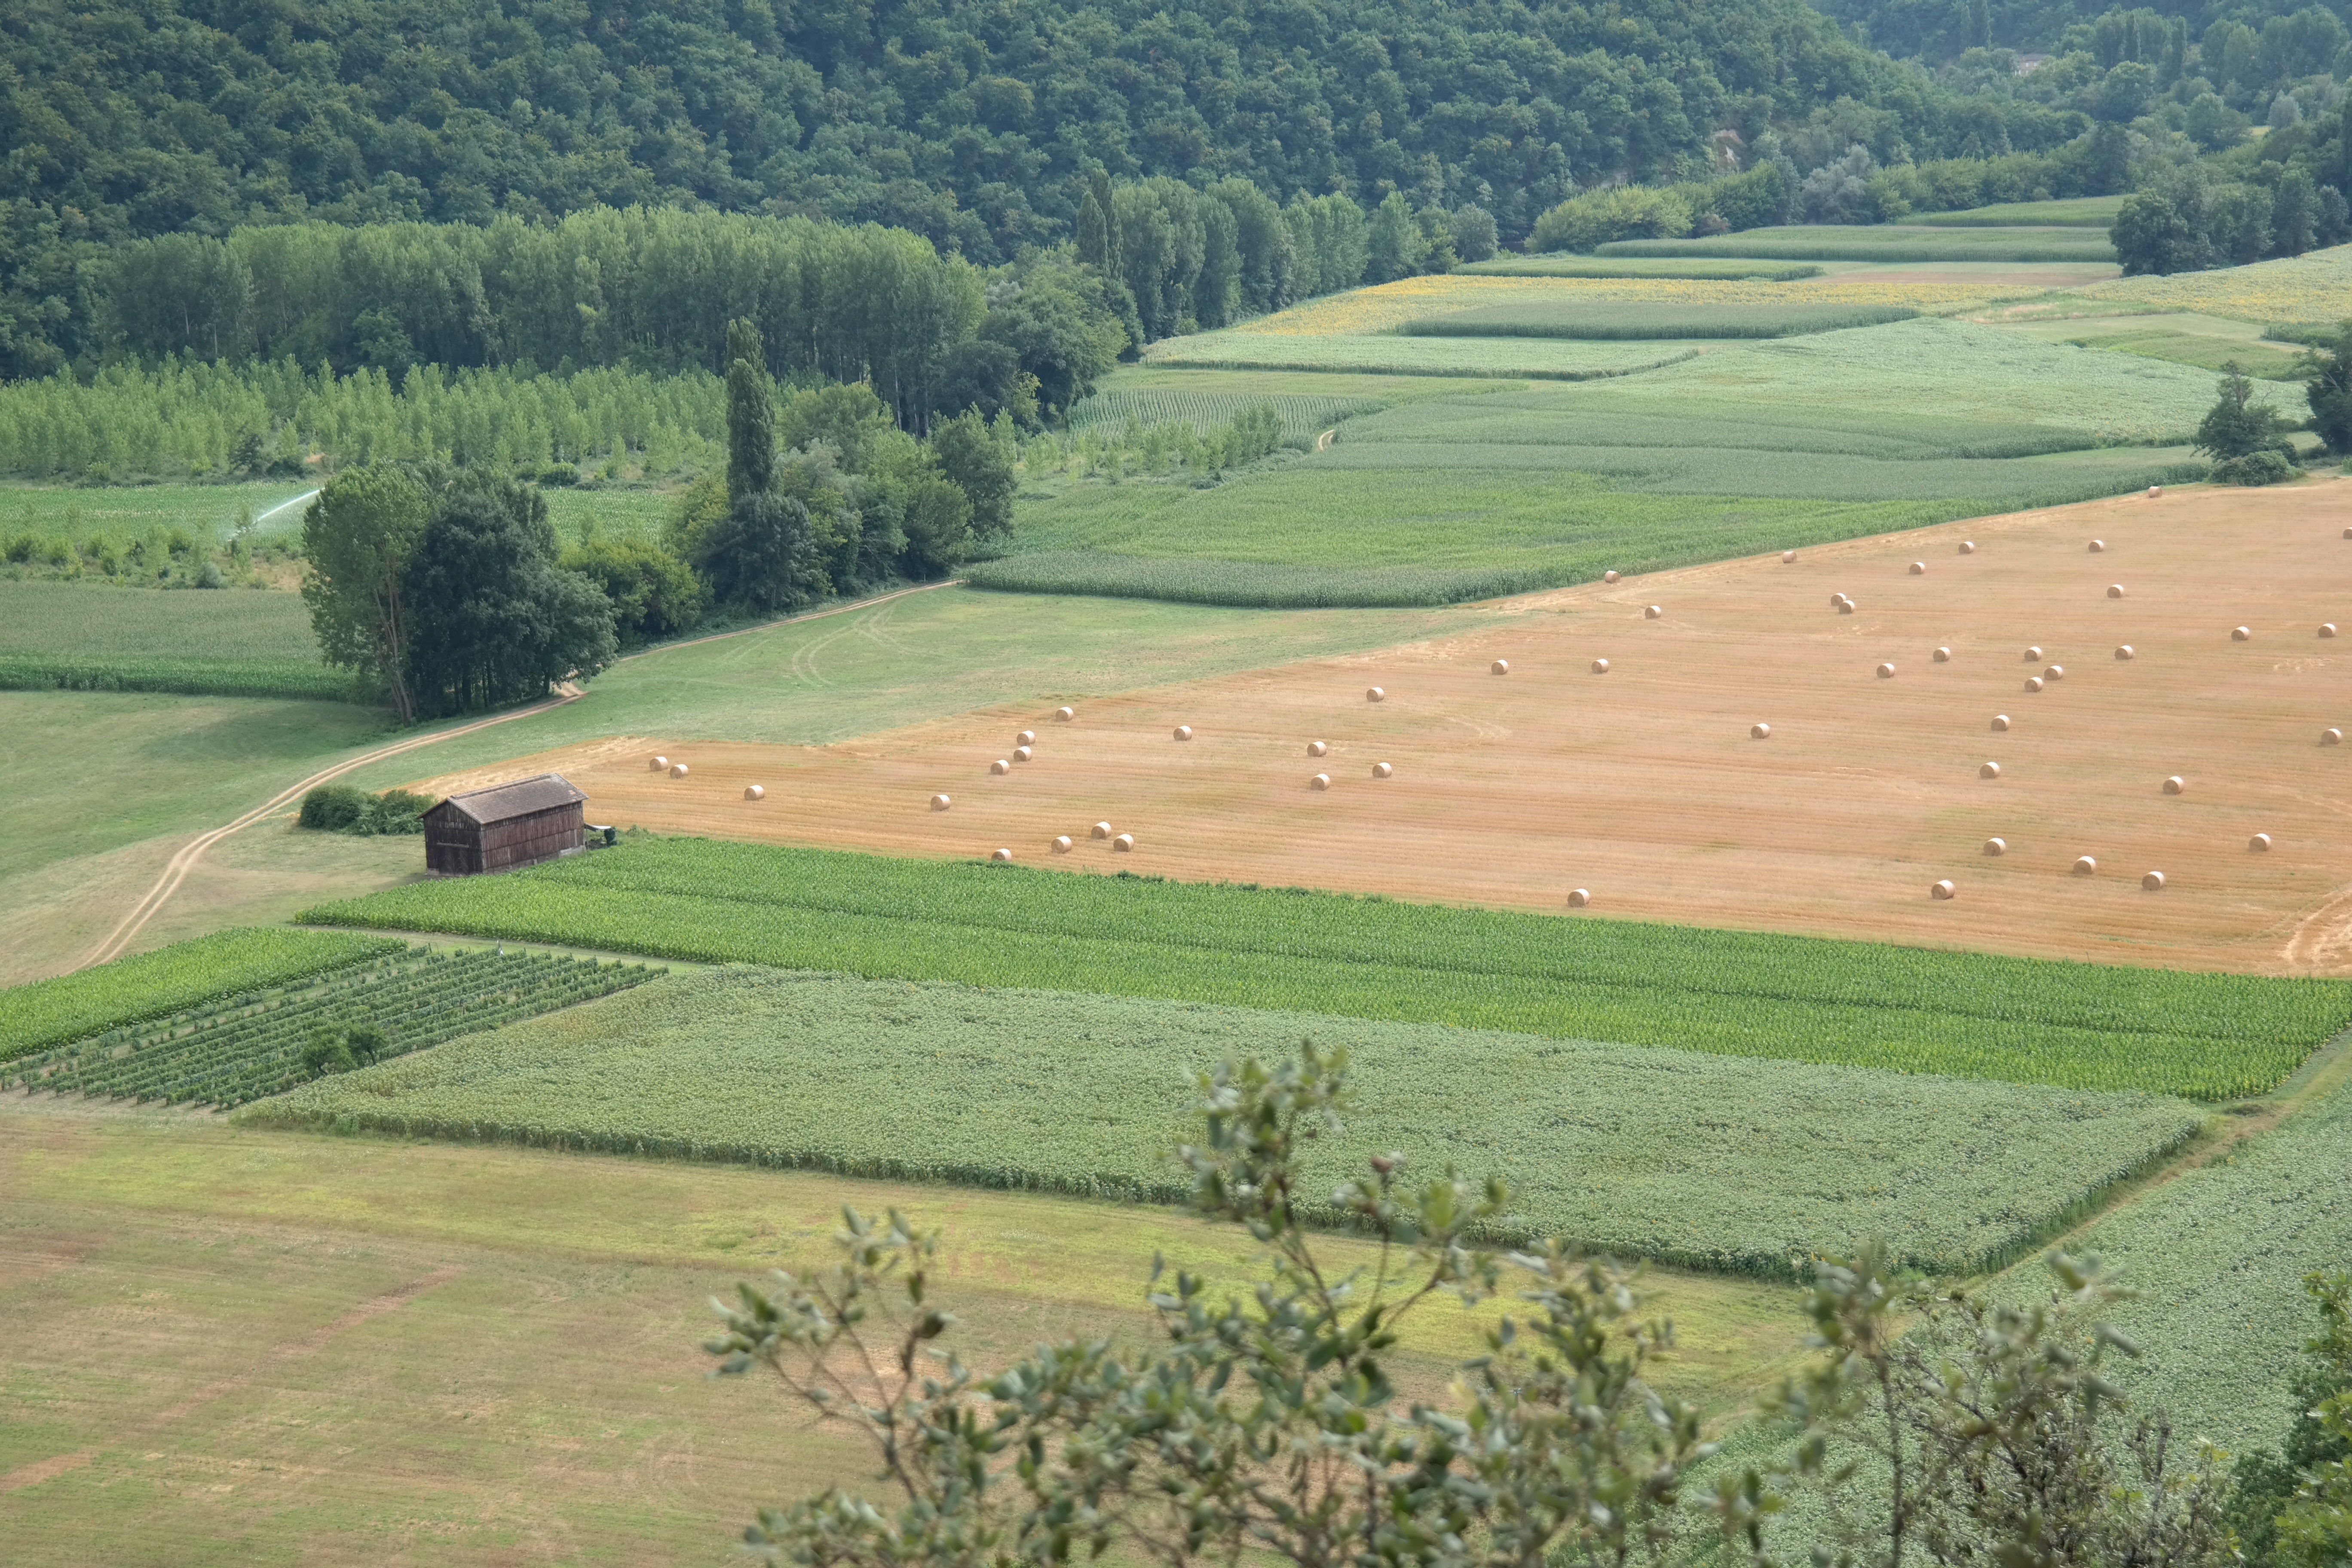
landscape, nature, grass, field, farm, meadow, prairie, hill, valley, country, france, pasture, soil, reservoir, agriculture, plain, grassland, badlands, plateau, provence, ecosystem, steppe, rural area, paddy field, aerial photography, grass family, mountainous landforms, sport venue